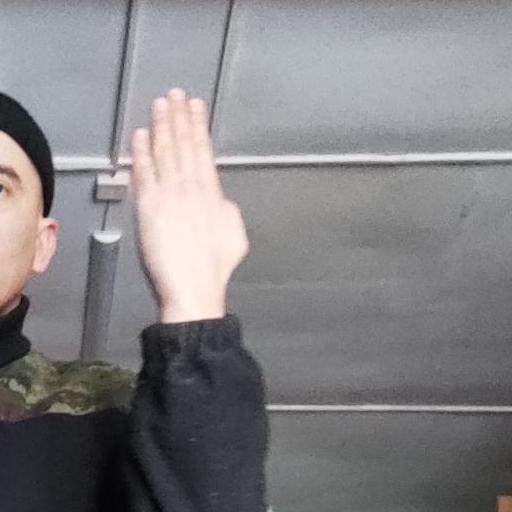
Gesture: stop_inverted